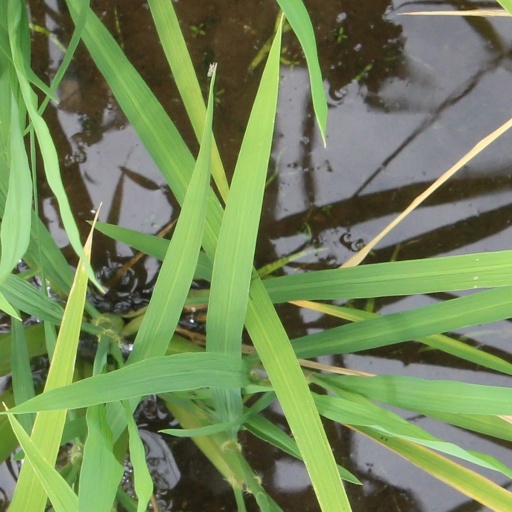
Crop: rice